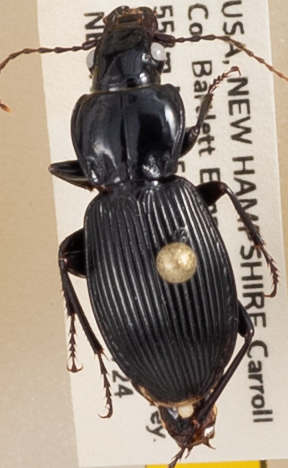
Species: Pterostichus coracinus
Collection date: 2019-07-24
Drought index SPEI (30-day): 0.54
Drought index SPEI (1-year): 1.13
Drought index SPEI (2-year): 0.8